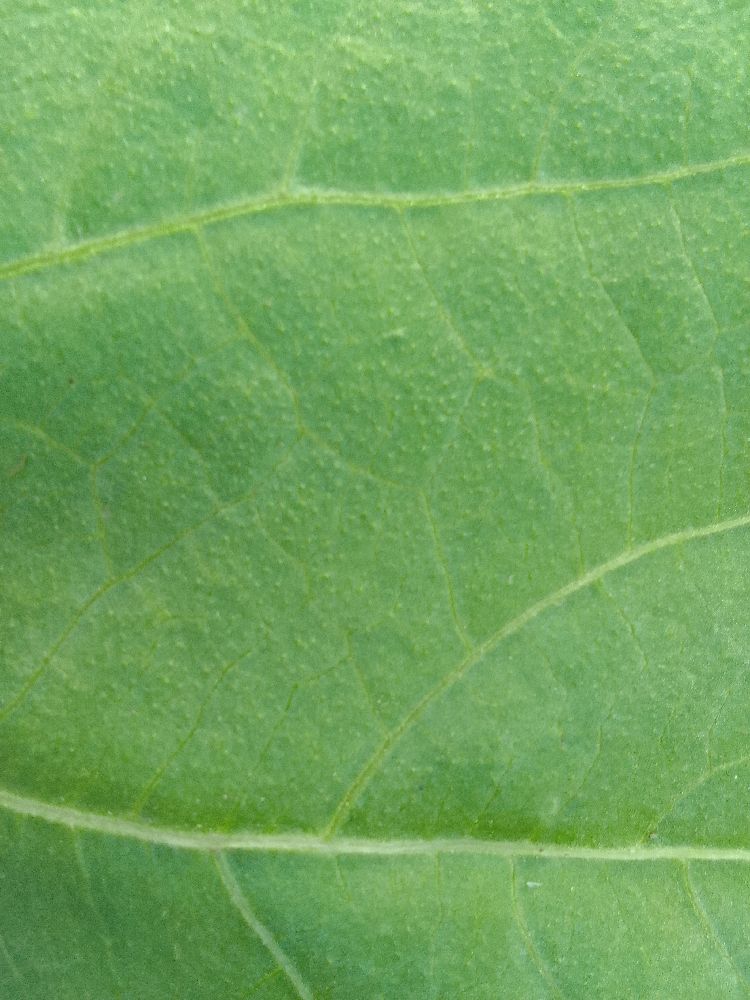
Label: healthy